Analog television

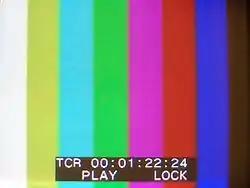
Color bar generator test signal

A color signal conveys picture information for each of the red, green, and blue components of an image. However, these are not simply transmitted as three separate signals, because: such a signal would not be compatible with monochrome receivers, an important consideration when color broadcasting was first introduced. It would also occupy three times the bandwidth of existing television, requiring a decrease in the number of television channels available.